Southwestern Bell Repeater Station-Wright City

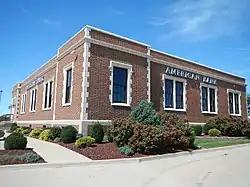
Southwestern Bell Repeater Station-Wright City, September 2013

Southwestern Bell Repeater Station-Wright City, also known as the AT&T Repeater Station and Reliance Automotive, is a historic telephone repeater station located at Wright City, Warren County, Missouri. It was built in 1930 by Southwestern Bell, and is a one-story, Tudor Revival style variegated brick building. It features decorative quoins and entrance and window surrounds accented by terra cotta.